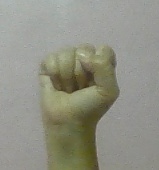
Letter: saad